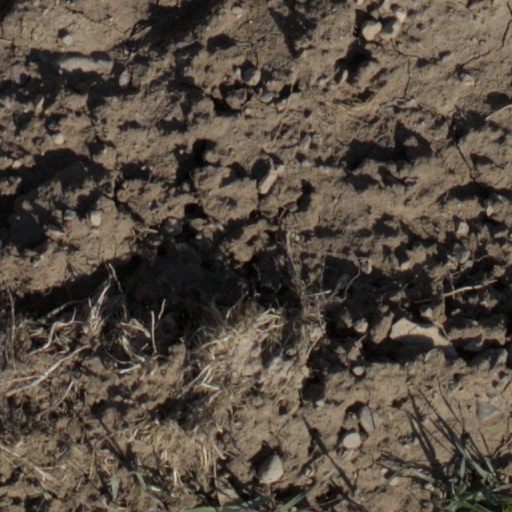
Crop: wheat